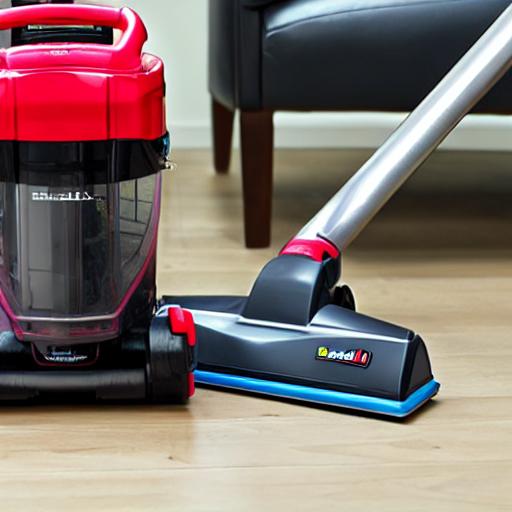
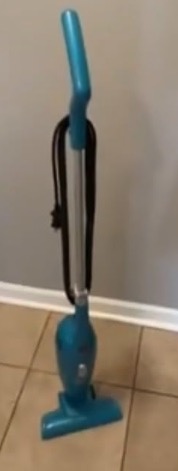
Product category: items_vacuum
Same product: no